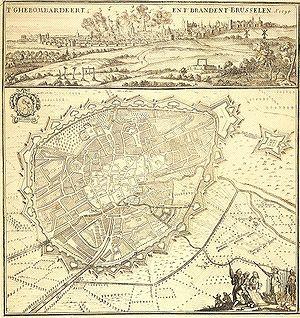
Bombardement et incendie de Bruxelles en 1695 par les troupes françaises de Louis XIV, détail de la carte ’t Ghebombareert ent brandent Brusselen 1695, imprimée à Anvers par Gaspar Bouttats
La guerre de la Ligue d’Augsbourg, également appelée guerre de Neuf Ans, guerre de la Succession palatine ou guerre de la Grande Alliance, eut lieu de 1688 à 1697. D'anciens textes peuvent faire référence à la guerre de Succession d'Angleterre. En Amérique du Nord, cette guerre engendre la première guerre intercoloniale, appelée par l'historiographie anglaise la guerre du roi Guillaume, « King William's War, Second Indian War, Father Baudoin's War, Castin's War ». Ces nombreuses dénominations reflètent les points de vue nationaux des historiens contemporains ou anciens sur ce conflit.
Le bombardement de la ville de Bruxelles par les troupes françaises du roi Louis XIV, les 13, 14 et 15 août 1695, et l’incendie qui en a résulté, est la catastrophe la plus destructrice que la ville ait eu à subir au cours de son histoire.